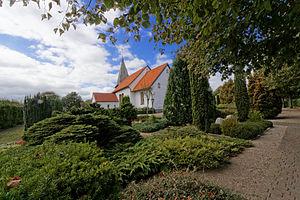
Freienwill est une municipalité allemande située dans le land du Schleswig-Holstein et dans l'arrondissement de Schleswig-Flensbourg. En 2015, sa population est de 1 552 habitants.